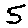
Label: 5